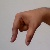
The image shows a hand gesture representing the letter 'Q' in Indian Sign Language.